Ainoura Station

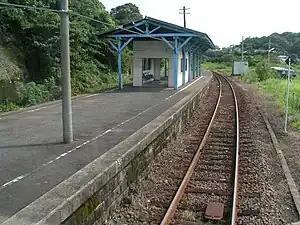
Station island platform in August 2006

is a train station located in Sasebo, Nagasaki Prefecture, Japan. It is on the Nishi-Kyūshū Line which has been operated by the third-sector Matsuura Railway since 1988.